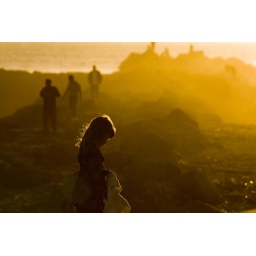
A girl follows her dad across the beach in Ventura.